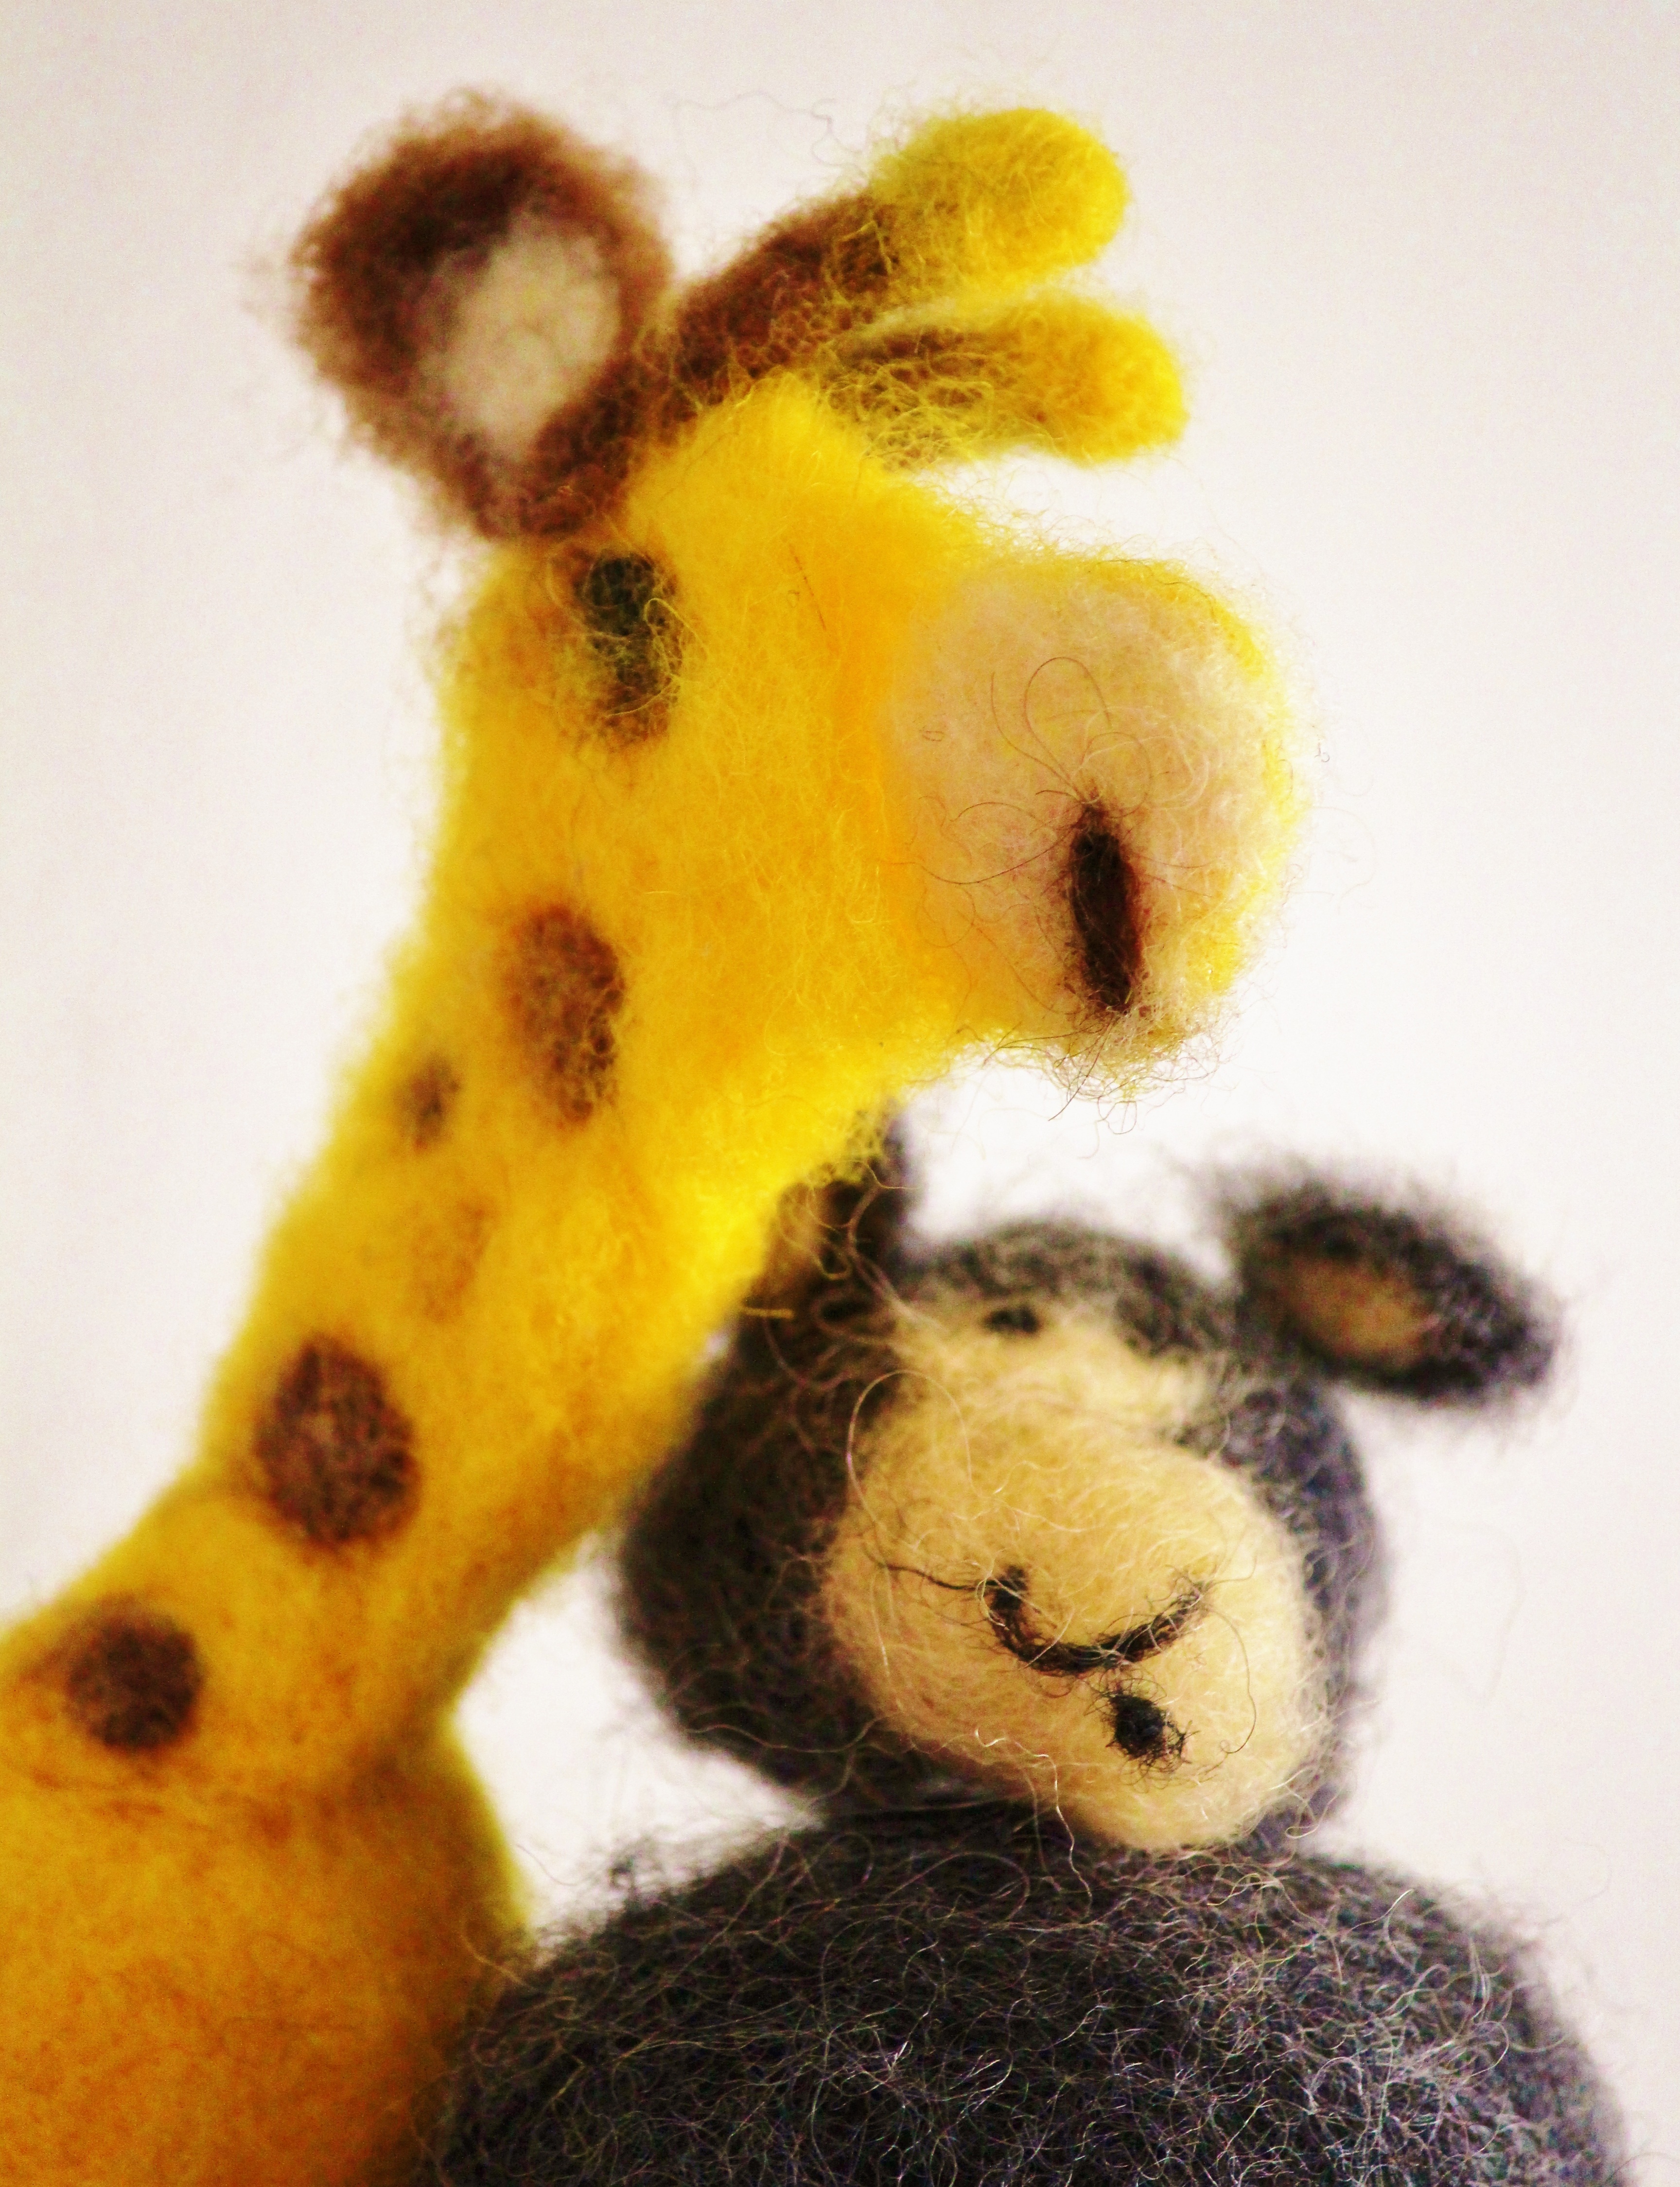
mammal, wolf, yellow, toy, teddy bear, close up, textile, giraffe, nose, plush, giraffidae, soft toys, consulting, stuffed toy, nonviolent communication